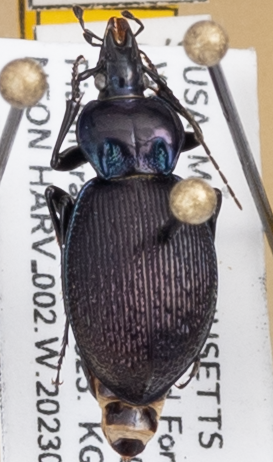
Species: Sphaeroderus stenostomus lecontei
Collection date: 2023-07-19
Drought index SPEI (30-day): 2.09
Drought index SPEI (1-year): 0.24
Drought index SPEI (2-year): -0.46